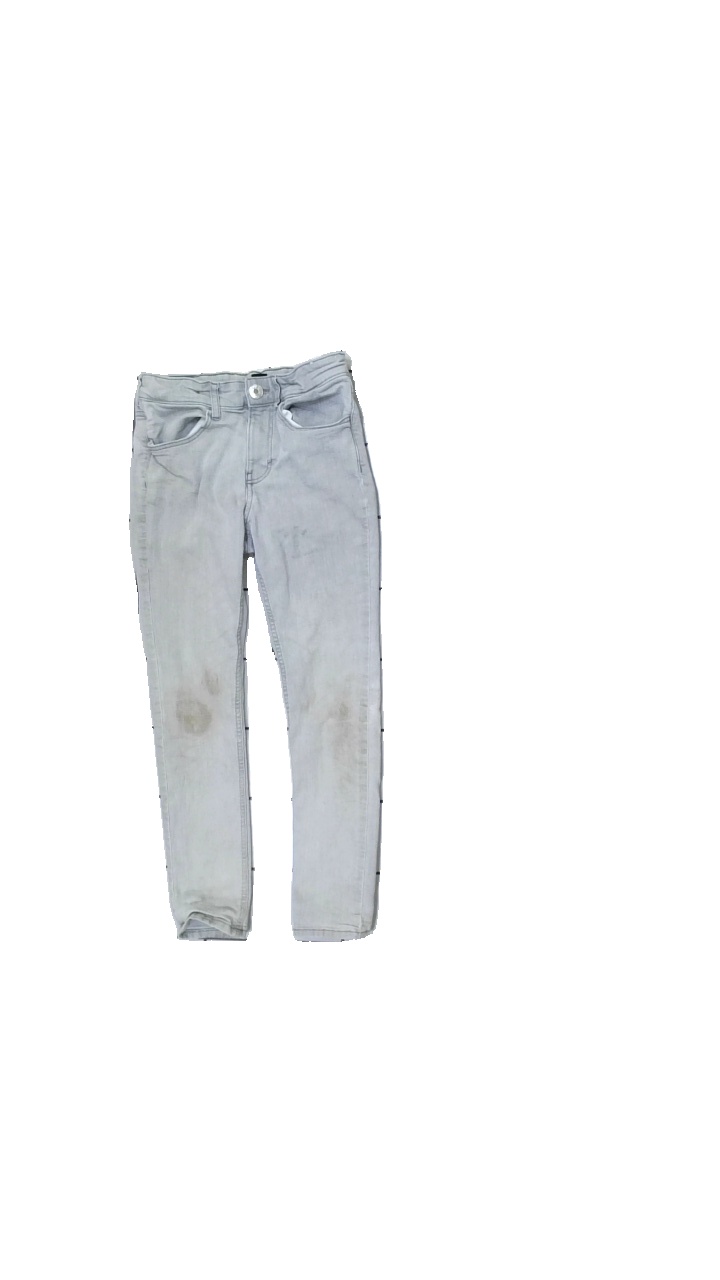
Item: Jeans (Children)
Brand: Skinnyfit & Denim
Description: gråa jeans
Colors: Grey
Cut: Regular
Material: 70% bomull 30% viskos
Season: All
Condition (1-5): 1
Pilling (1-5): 5
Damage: smuts fläckar
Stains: Major
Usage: Export
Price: <50